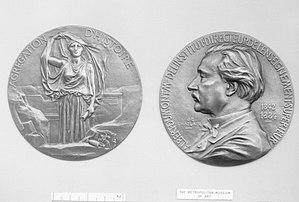
Jules-Clément Chaplain, dit Jules Chaplain, né le 12 juillet 1839 à Mortagne-au-Perche et mort le 13 juillet 1909 à Paris, est un sculpteur, médailleur, dessinateur et lithographe français.